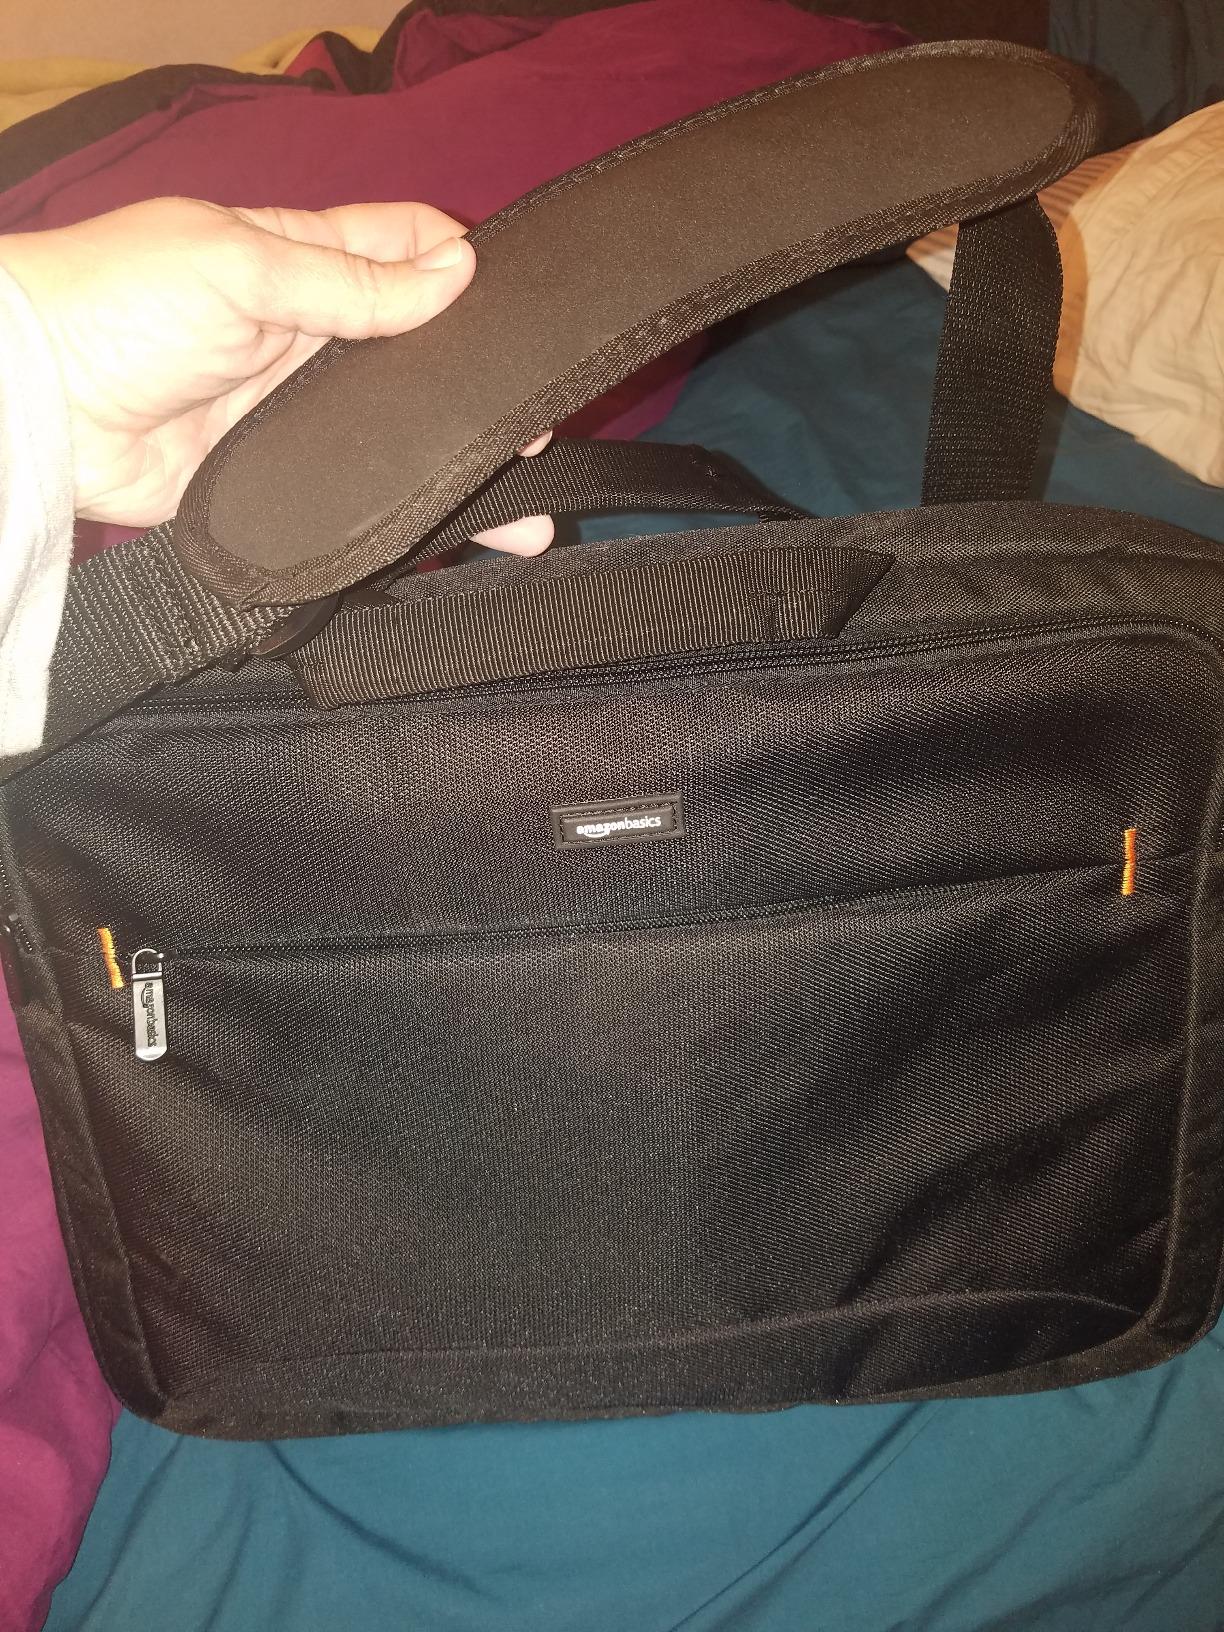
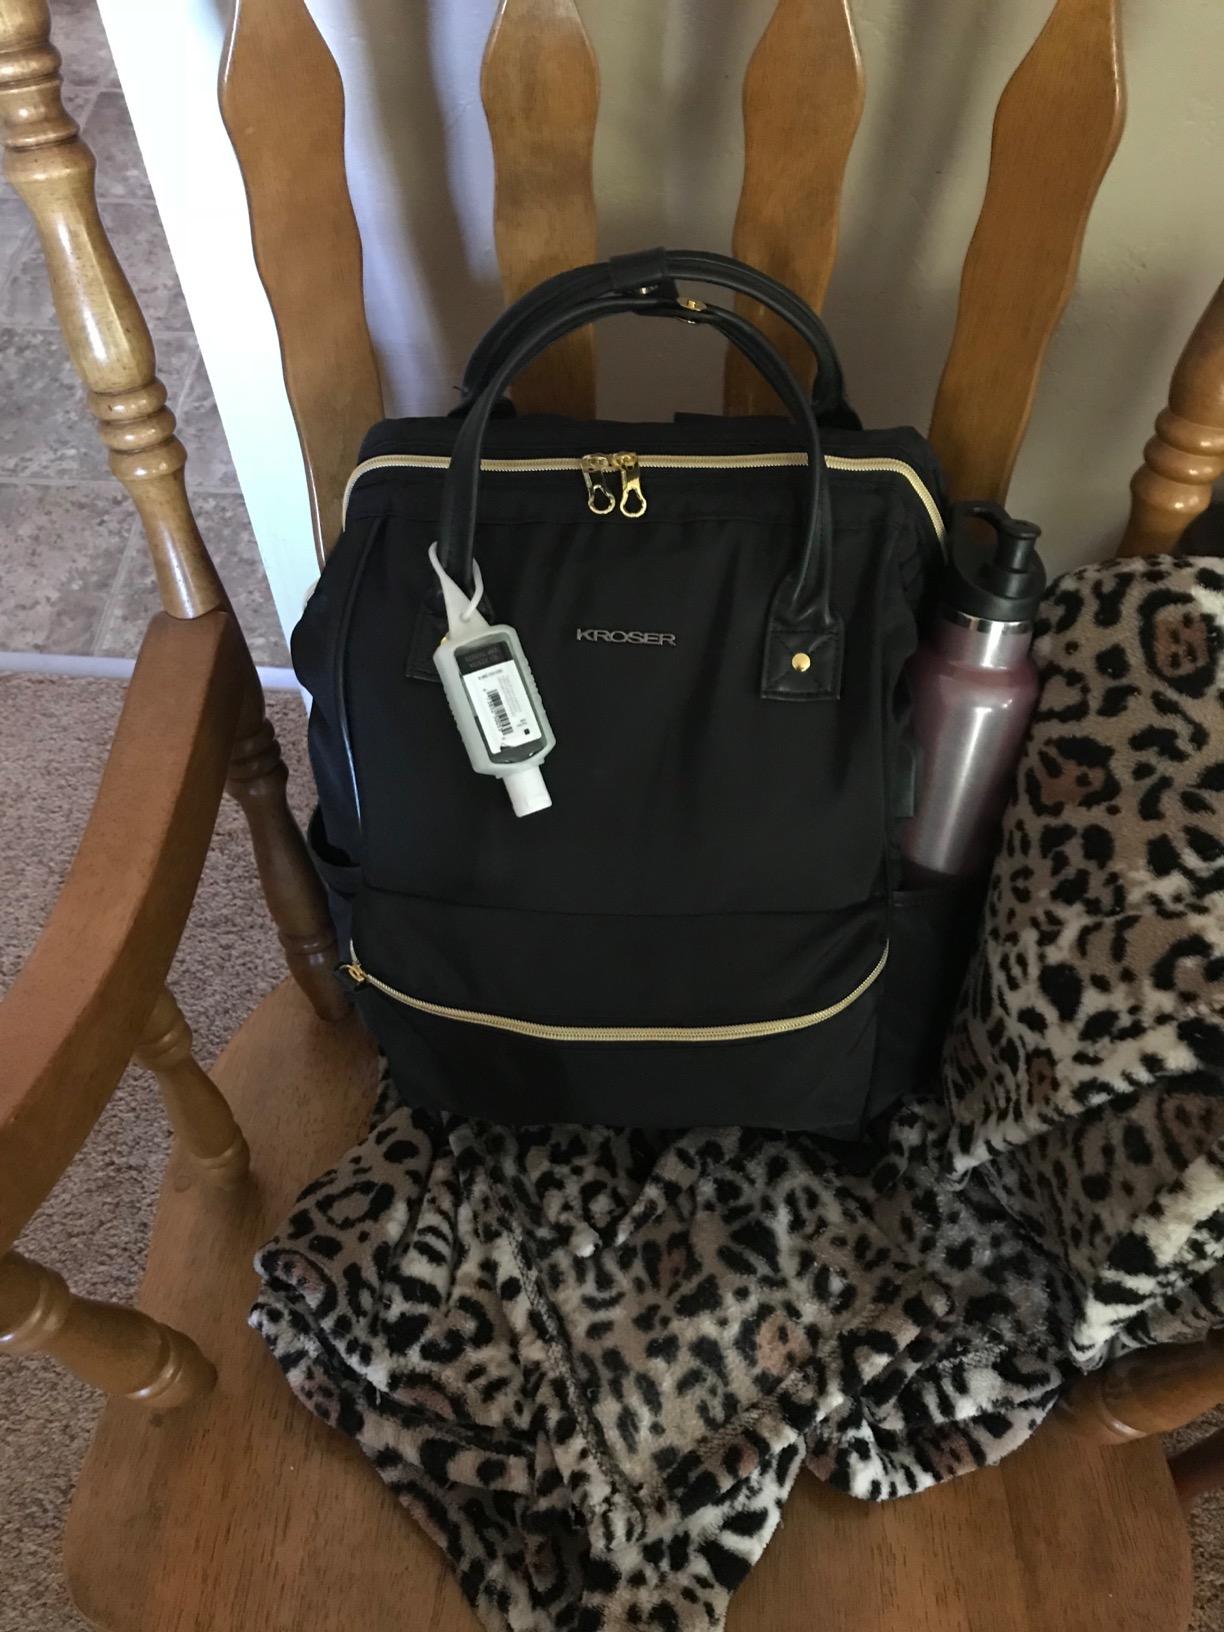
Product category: bag
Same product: no